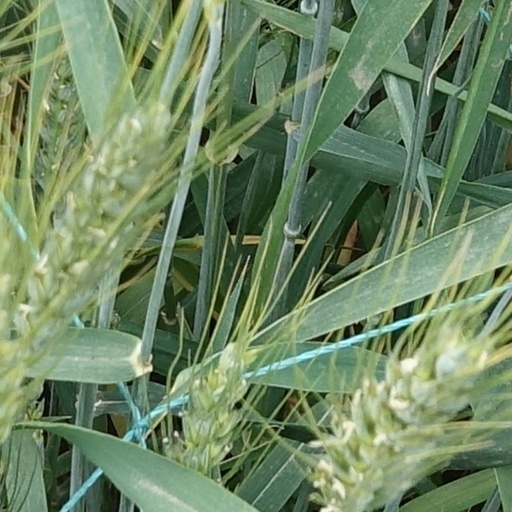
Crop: wheat